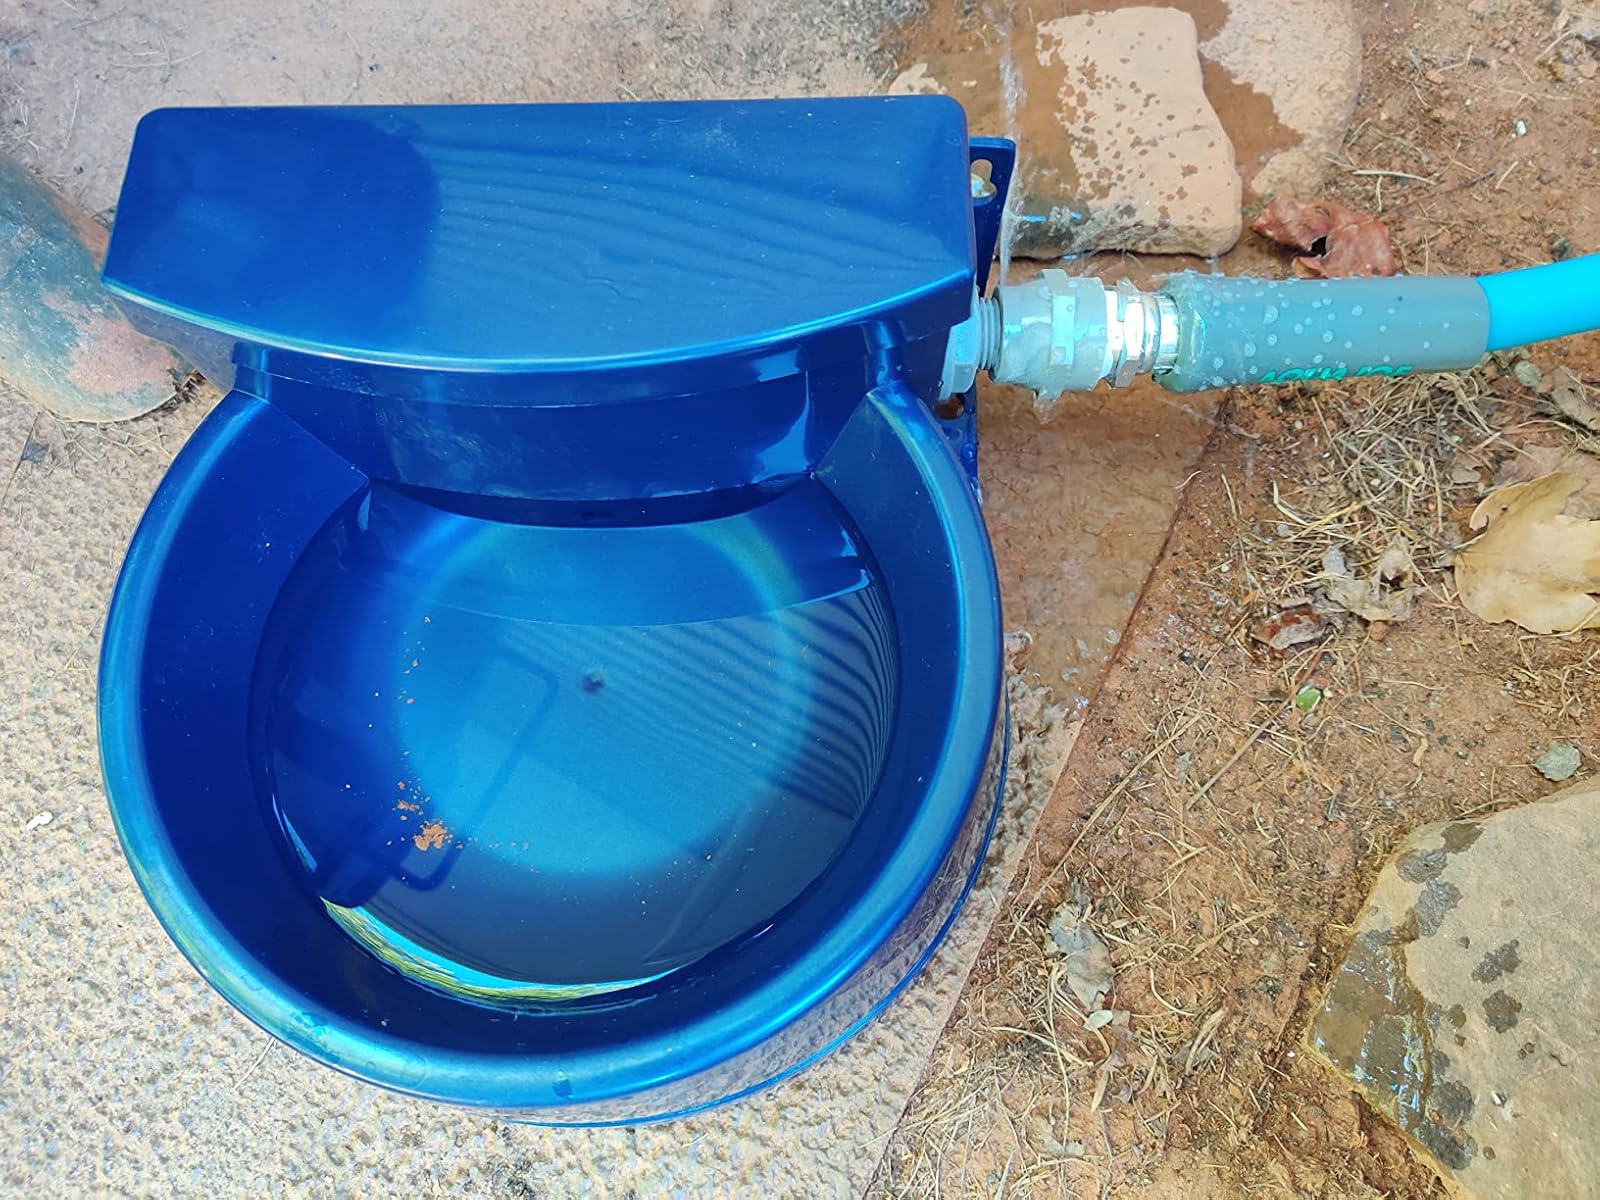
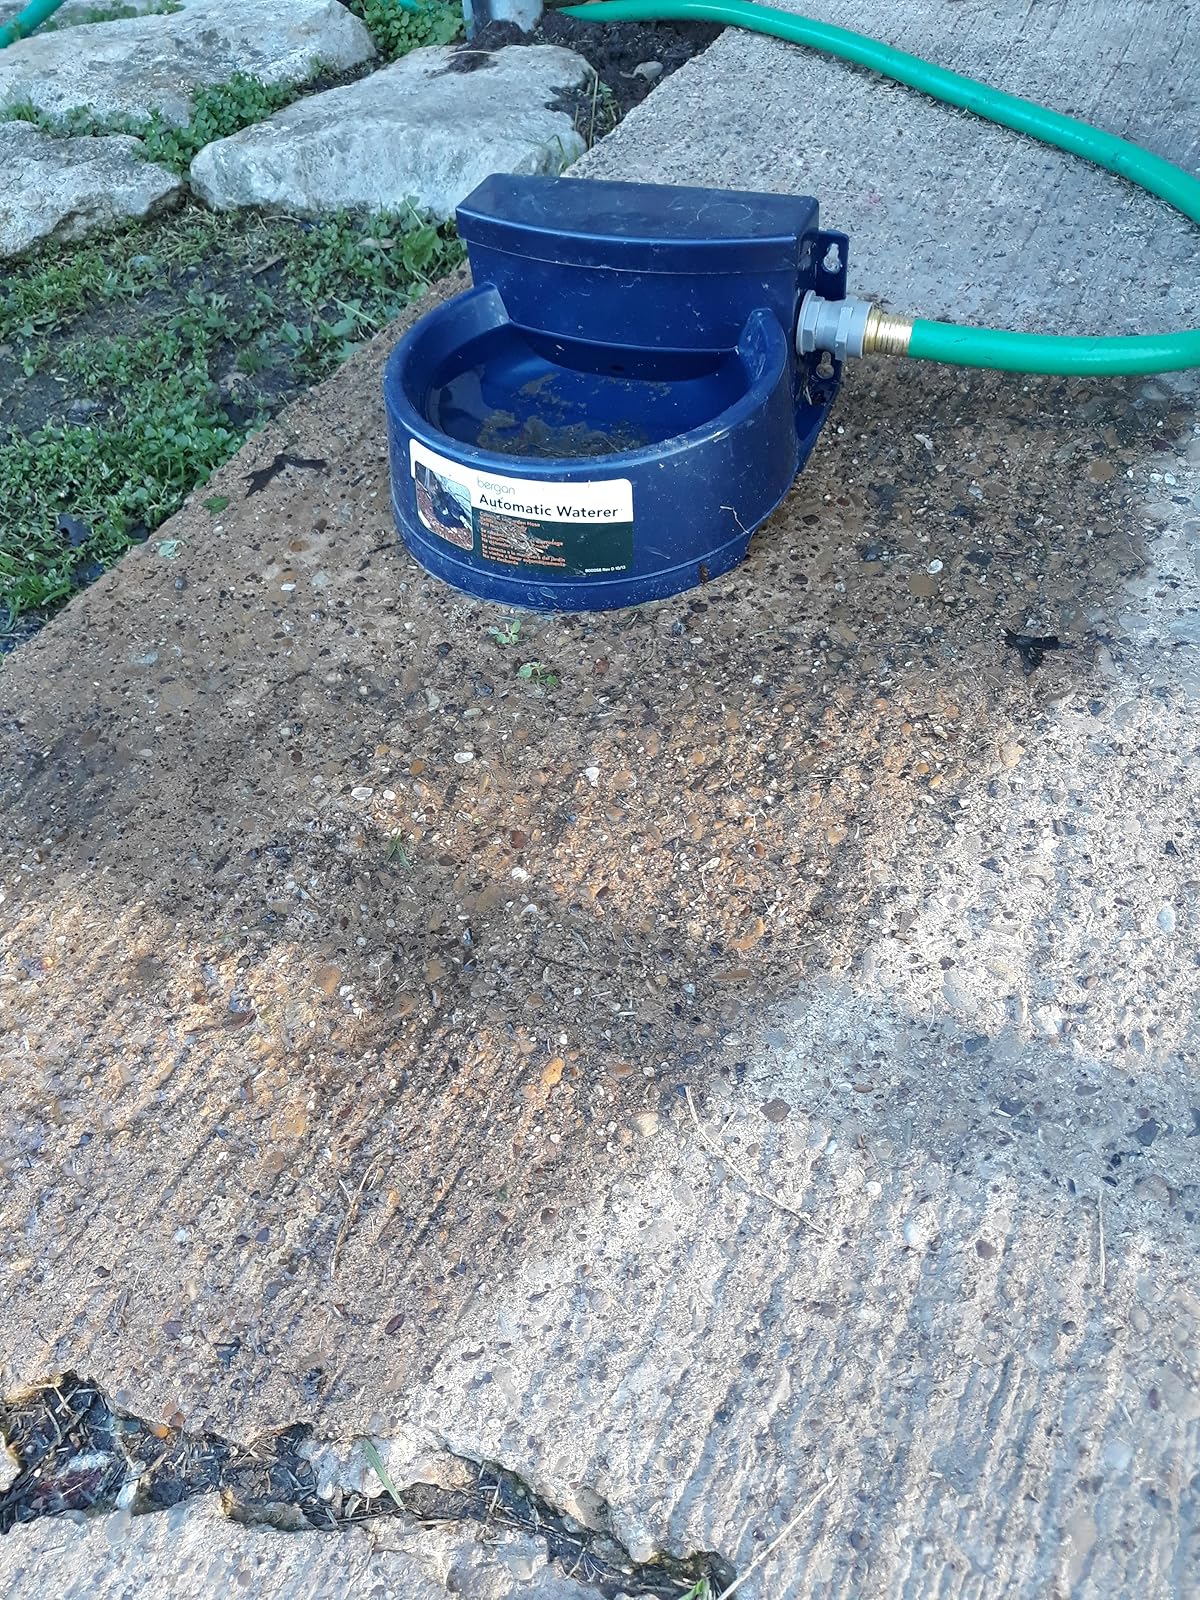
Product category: items_bowl
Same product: yes